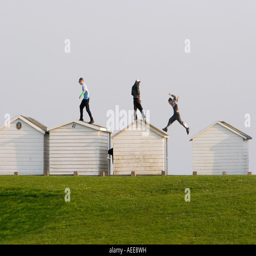
beach huts on the beach at naughty boys escaping across the rooftops